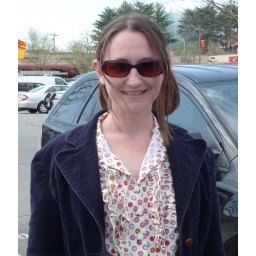
This picture is only notable for the super cute shirt I am wearing, which was handmade for me by Layla.